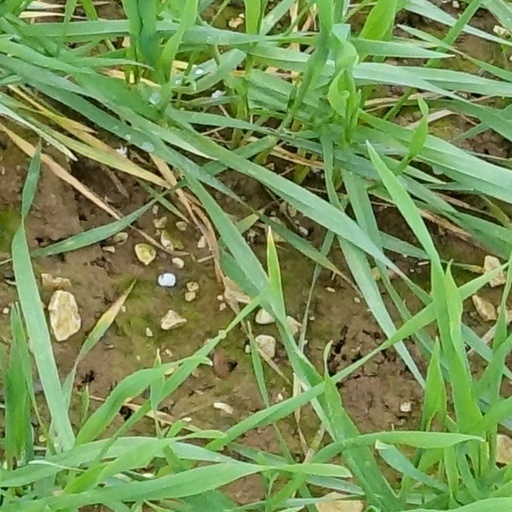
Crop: wheat